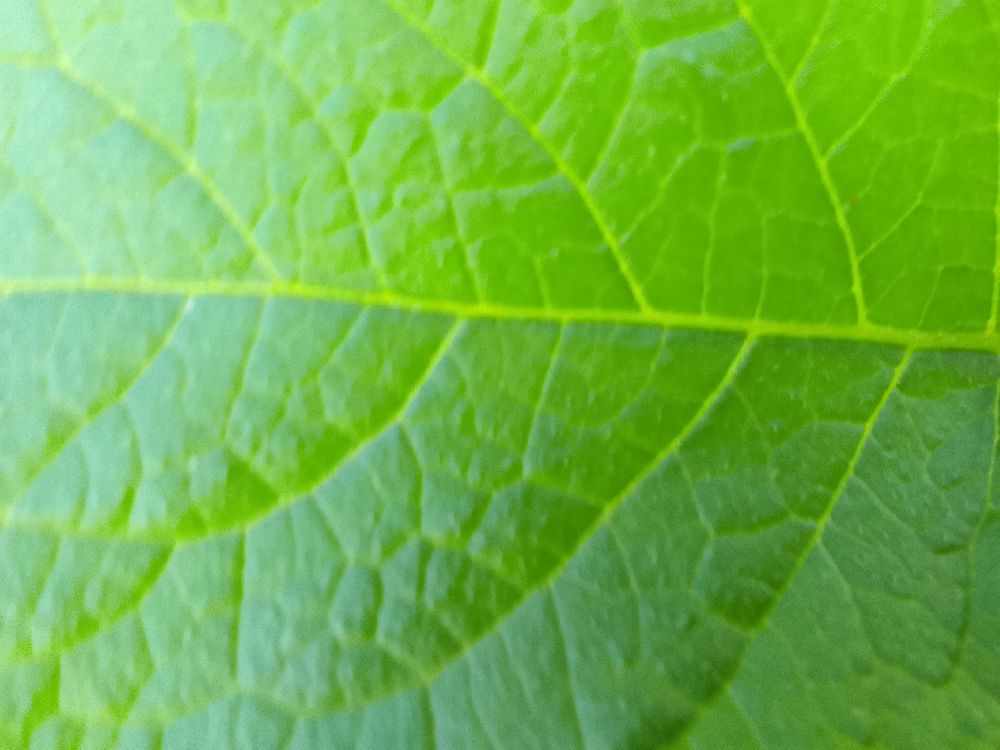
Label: Healthy